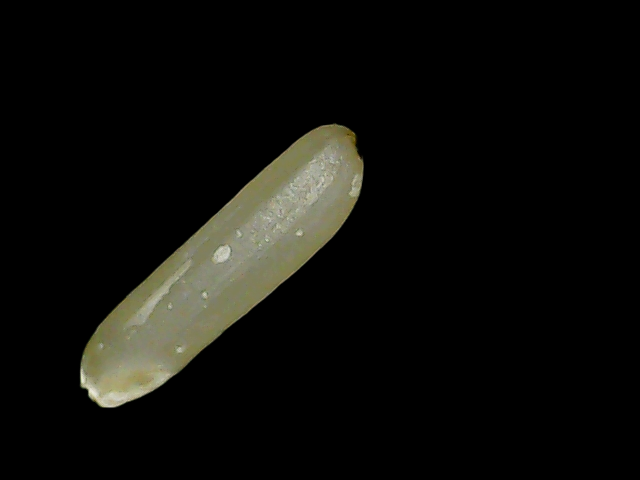
Rice variety: Binadhan19